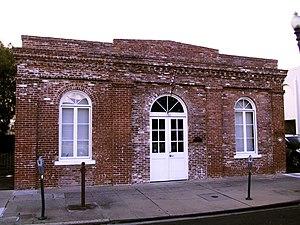
Redwood City est une municipalité située sur la péninsule de San Francisco dans la région de la baie de San Francisco, en Californie. Redwood City est le siège du comté de San Mateo. En 2010, la ville comptait 76 815 habitants. Redwood City possède le seul port de commerce de la baie de San Francisco au sud de San Francisco même. L'artère principale de la ville est Broadway Avenue, même s'il existe aussi une rue nommée Main Street, qui a une intersection avec Broadway. Des arches marquent sur Broadway l'entrée du centre-ville à l'est et à l'ouest, affichant le nom de la ville et sa devise historique, Climate Best by Government Test.